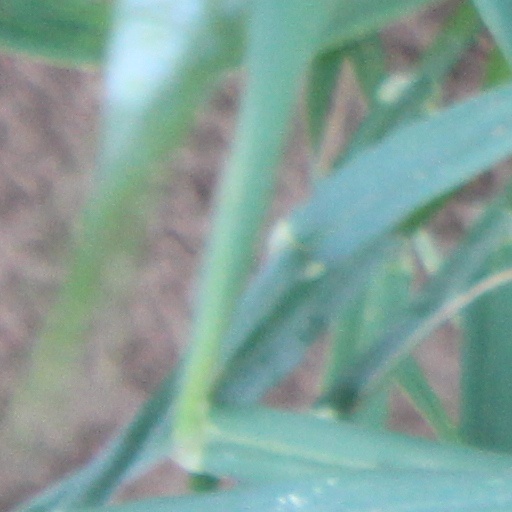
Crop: wheat